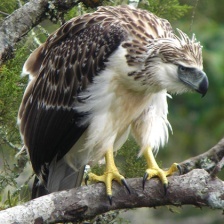
Species: PHILIPPINE EAGLE
Scientific name: PITHECOPHAGA JEFFERYI